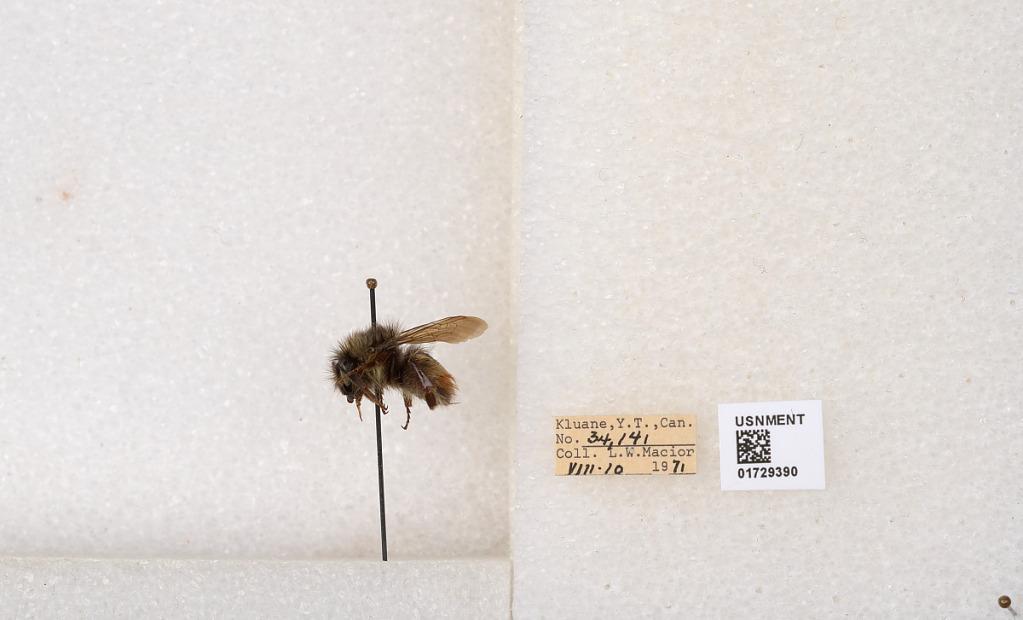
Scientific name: Bombus flavifrons Cresson
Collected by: L. Macior
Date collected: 1971-8-10
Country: Canada
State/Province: Yukon Territory
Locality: Kluane National Park and Reserve
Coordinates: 60.7493, -139.504